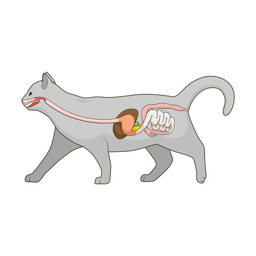
digestive system of the cat medical veterinary vector illustration vector